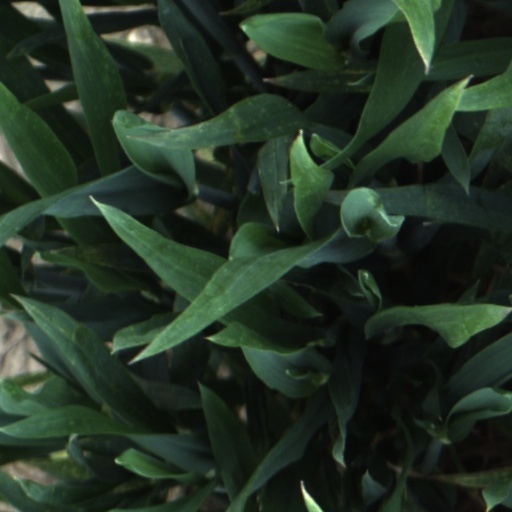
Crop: wheat